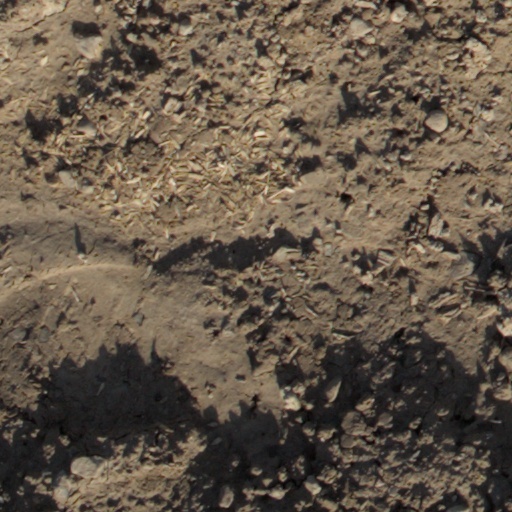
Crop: wheat